Blue Line (CTA)

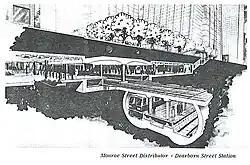
An artist's rendition of the proposed Monroe Street Subway, at Dearborn Street, with various underground levels

On February 21, 1993, the CTA adopted a color-coded naming system to the rapid transit system, and the West-Northwest route (O'Hare-Congress/Douglas) became the Blue Line.